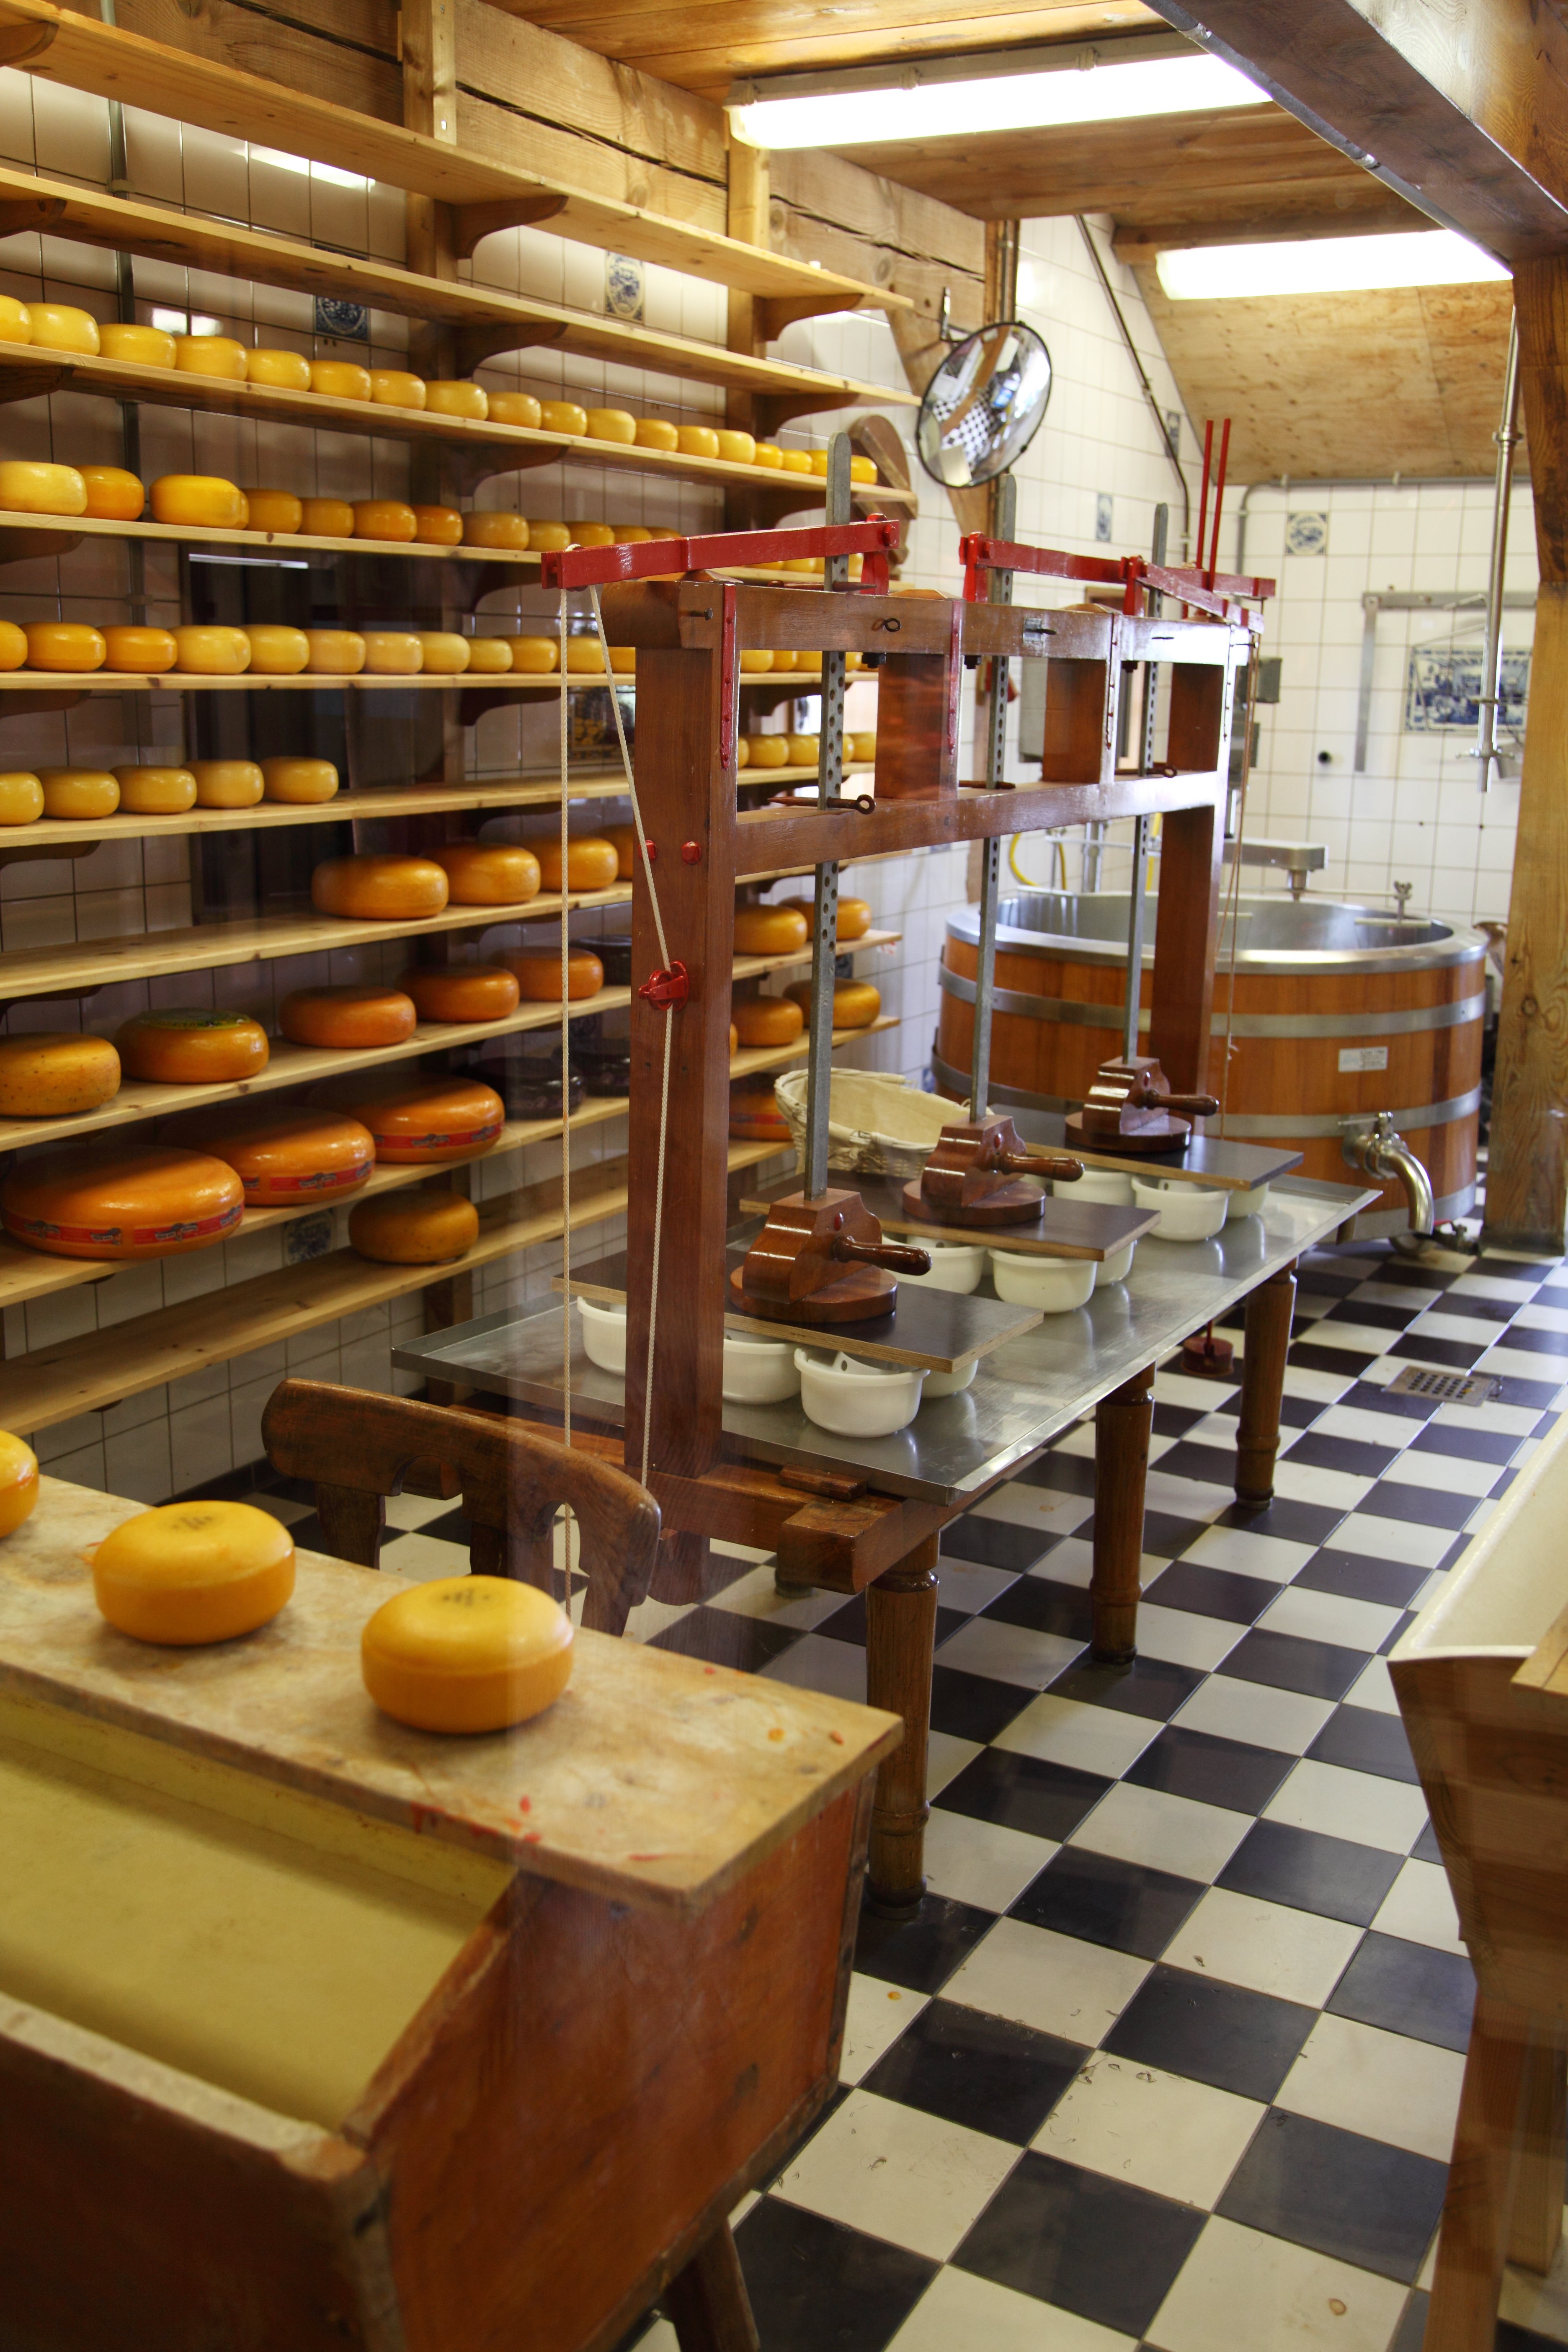
plant, wood, technology, round, restaurant, steel, food, equipment, metal, clean, industrial, factory, industry, milk, bakery, cheese, process, interior design, commercial, make, tank, production, manufacture, dairy, man made object